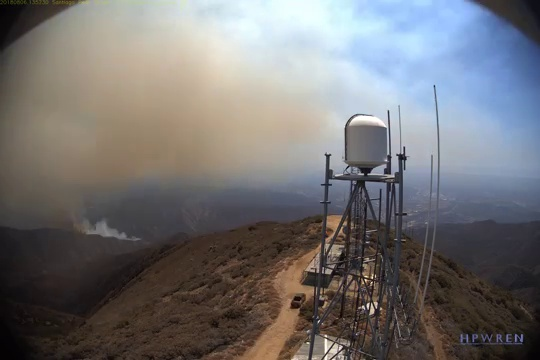
Fire: no
Smoke: yes